15th Test and Evaluation Squadron

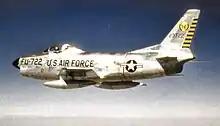
F-86D from Davis-Monthan AFB in 1957

The squadron was reactivated in 1953 as the 15th Fighter-Interceptor Squadron, part of Air Defense Command. It was equipped with North American F-86A Sabre day fighters at Davis-Monthan Air Force Base, Arizona with a mission of air defense of the Southwest United States. It Re-equipped in 1954 with North American F-86D Sabres. In 1957 it began re-equipping with the F-86L, an improved version of the F-86D which incorporated the Semi Automatic Ground Environment, or SAGE computer-controlled direction system for intercepts. The service of the F-86L destined to be quite brief, since by the time the last F-86L conversion was delivered, the type was already being phased out in favor of supersonic interceptors.